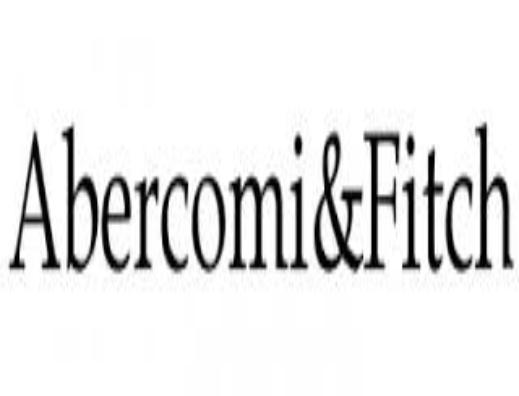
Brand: Abercrombie & Fitch
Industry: Clothes